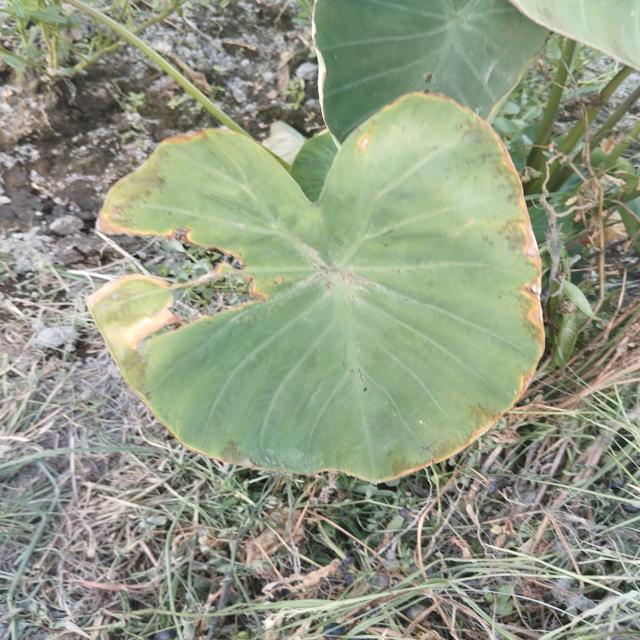
Label: Mid_Blight